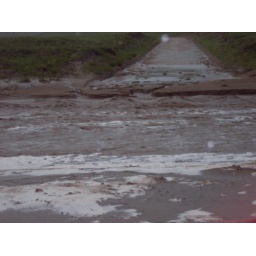
guess we won't cross the road over the rushing draw